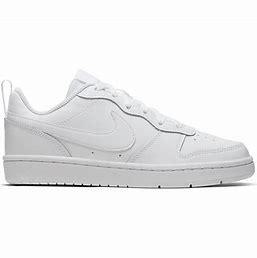
Brand: Nike
Model: Court Borough 2